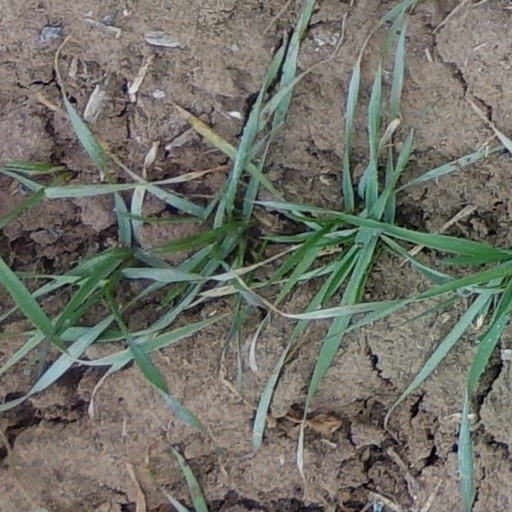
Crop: wheat